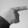
ASL letter: G